Christopher Frey

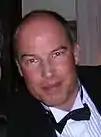

Christopher Frey (born 1959, Bonn, West Germany) is a German writer. He grew up in a political and international environment as his father worked for the US embassy. He received a music education at the school of music of the Regensburger Domspatzen. His early interest in the fine arts was also triggered by his family background of four generations of historians. His grandfather, a lawyer and undersecretary, published beside of many works about music theory and undiscovered works of Giovanni Pierluigi da Palestrina also the translation of the poetry of Michelangelo which his great-grandfather Carl Frey (1857–1917) once had started.